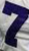
Number: 7